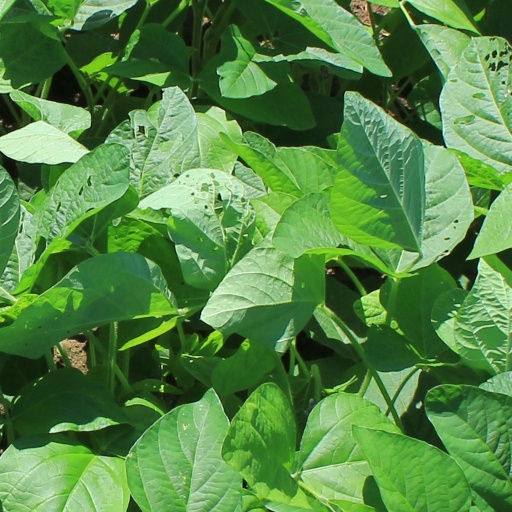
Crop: soybean